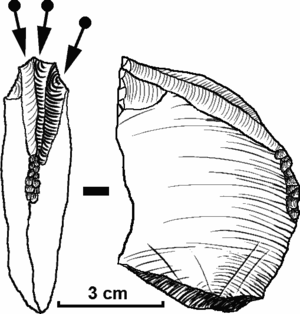
Un burin est un outil préhistorique de pierre taillée, travaillé sur éclat ou sur lame afin qu'il ou elle présente un angle dièdre.